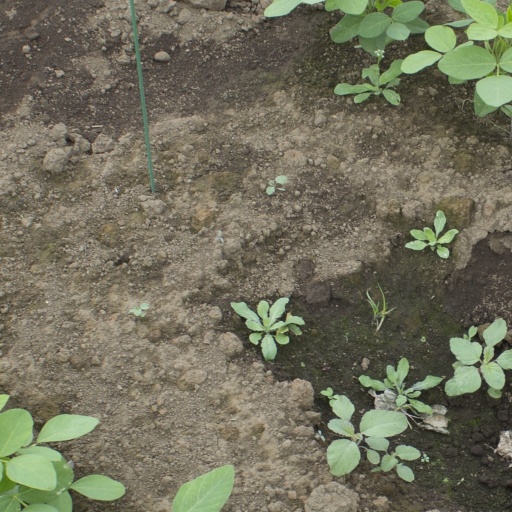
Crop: soybean